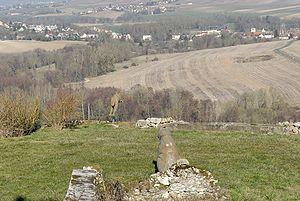
Panorama de Montigny-lès-Condé.
Montigny-lès-Condé est une commune française située dans le département de l'Aisne, en région Hauts-de-France.